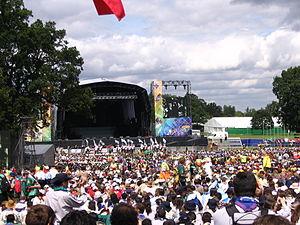
Le 21ᵉ jamboree mondial est un jamboree scout mondial qui a eu lieu du 27 juillet au 8 août 2007 à Hylands Park, près de Chelmsford. Ce jamboree, dont le thème était « Un Monde, Une Promesse », faisait partie des célébrations entourant le centenaire du scoutisme. Plus de 40 000 scouts de 158 pays ont participé à ce jamboree, sans compter de nombreux visiteurs.